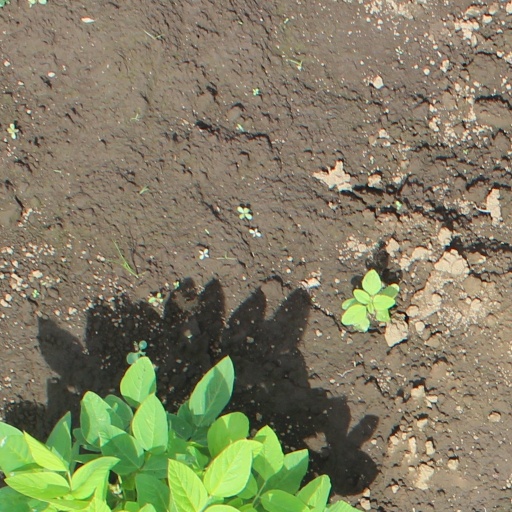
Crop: soybean